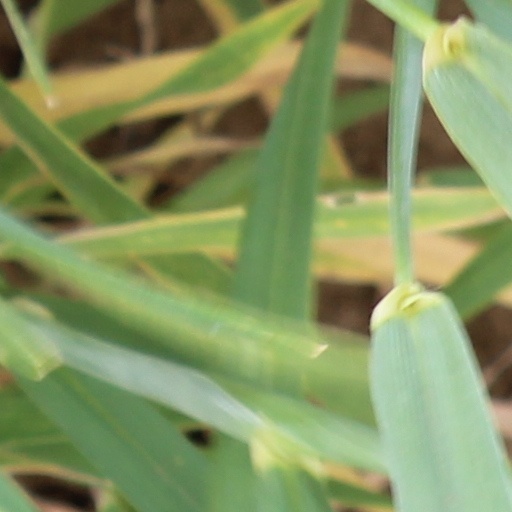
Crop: wheat